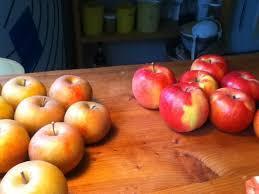
Label: apples